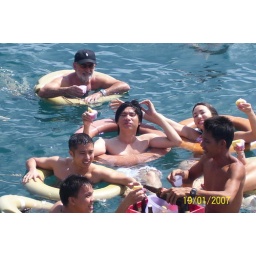
bar in the water with us in tubes